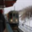
Label: train